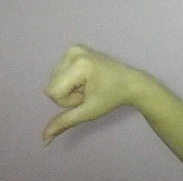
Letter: waw